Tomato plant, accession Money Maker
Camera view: tilt-top (135 deg); turntable rotation: 150 degrees
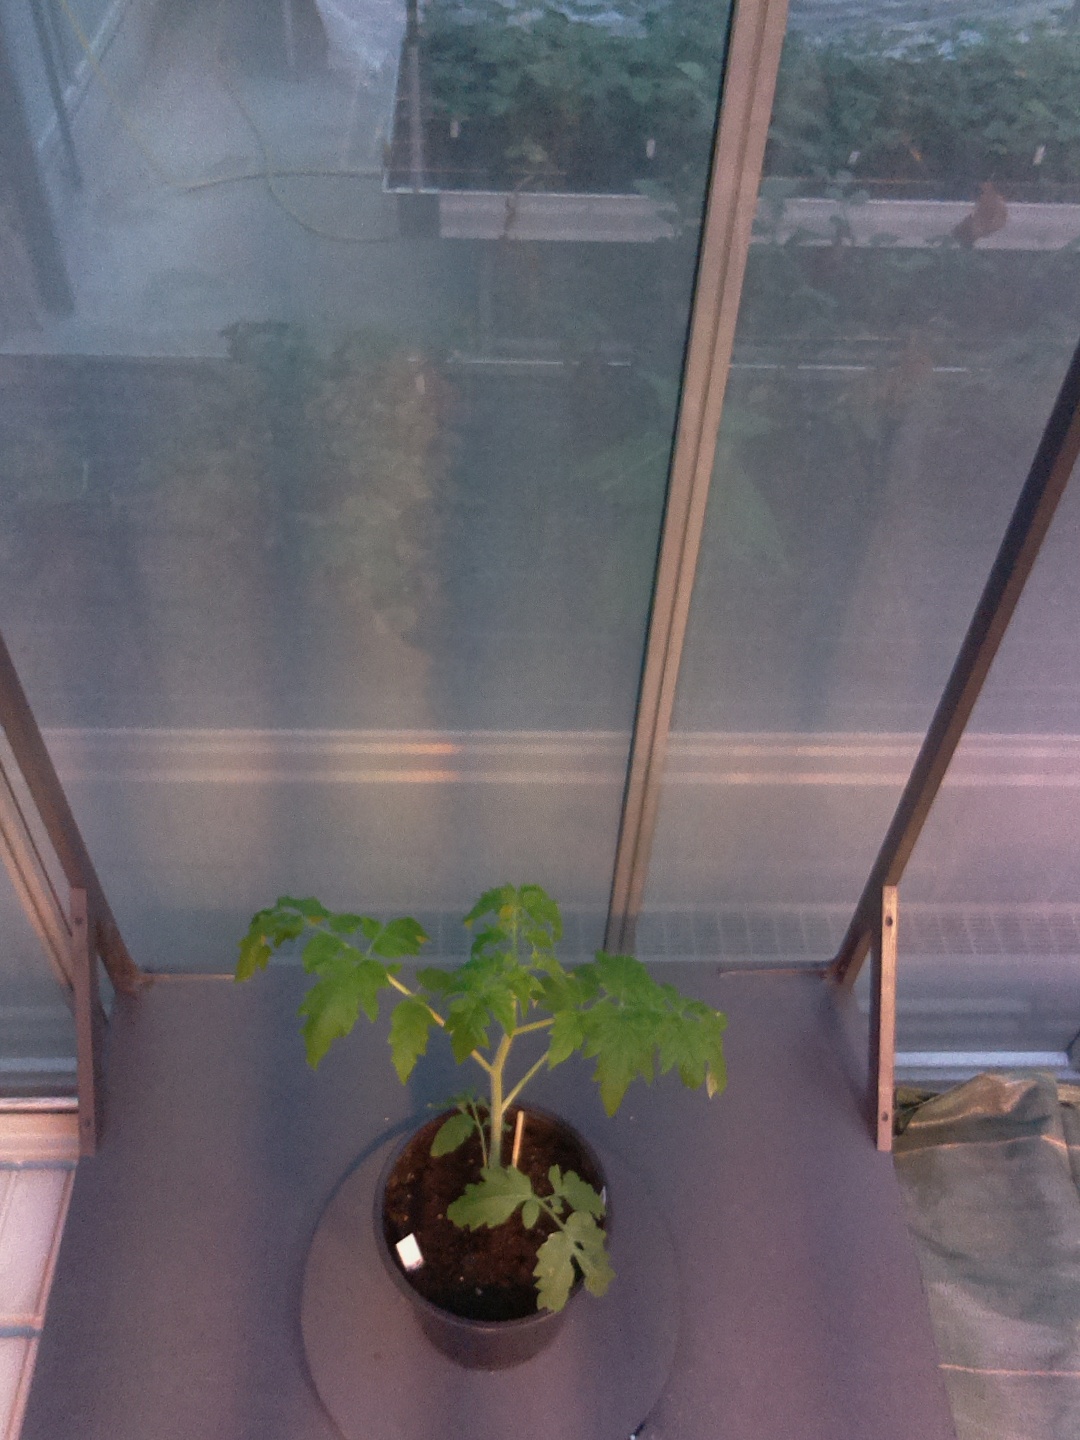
BBCH growth stage 14: 8 of true leaves visible